557th Flying Training Squadron

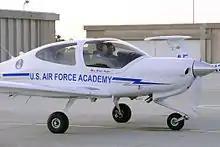
A Diamond T-52A of the 557th at the USAF Academy taxis for a training flight

The squadron was reactivated at the United States Air Force Academy (USAFA) on 31 July 1974 as the 557th Flying Training Squadron to provide basic flight training for USAFA cadets. The squadron was initially equipped with the Cessna T-41 Mescalero. Although the Mescalero, a military version of the Cessna 172, had served since 1968 as a screening aircraft for pilot training candidates, the high altitude of the Academy required models equipped with a more powerful 210 hp Continental engine. Although it was supplanted in this mission in 1995 by the Slingsby T-3 Firefly, the four remaining T-41Ds support flying team operations and are used as an aerodynamics course laboratory. In September 1985, the squadron was consolidated with the World War II bomber squadron.